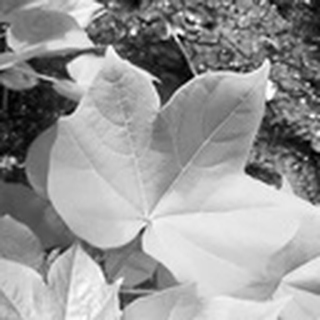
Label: healthy_cotton